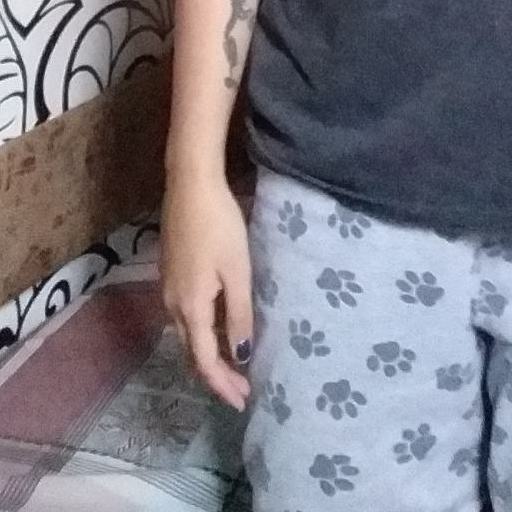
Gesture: no_gesture